Sarah Lawrence College

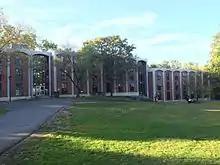
Rothschild, Garrison, and Taylor (left to right)

Designed by the renowned architect Philip Johnson and combining the lighter brick of Westlands with concrete slender "post modern" arches and modernist glass atria, the "New Dorms" were completed in 1960. The architectural style of the buildings is meant to be a modernist reflection of the three older dorms (Gilbert, Titsworth, and Dudley Lawrence) that stand on the opposite side of the North Lawn. The three buildings that comprise the New Dorms are connected by the glass atria in which the buildings' primary stairwells are found. With the exception of the large apartments in Rothschild, these dorms typically house first-year students.